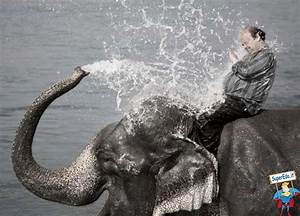
Label: elefante